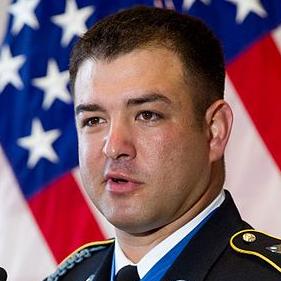
Age: 31